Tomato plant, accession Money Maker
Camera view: tilt-top (135 deg); turntable rotation: 0 degrees
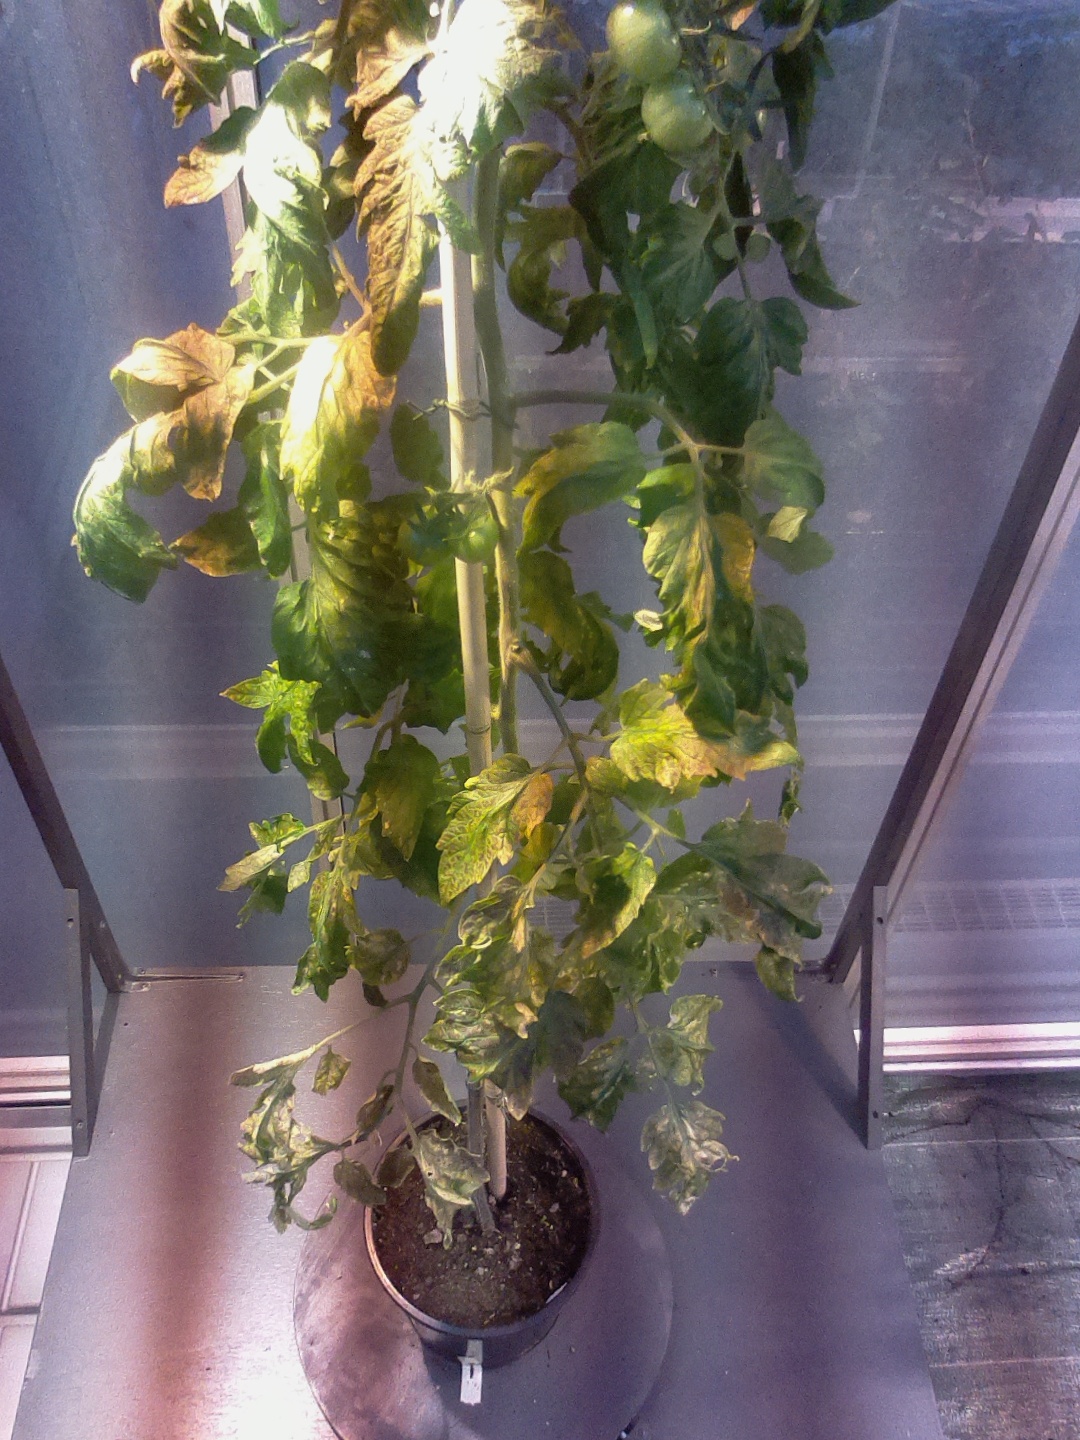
BBCH growth stage 72: 20%-30% of final fruit size